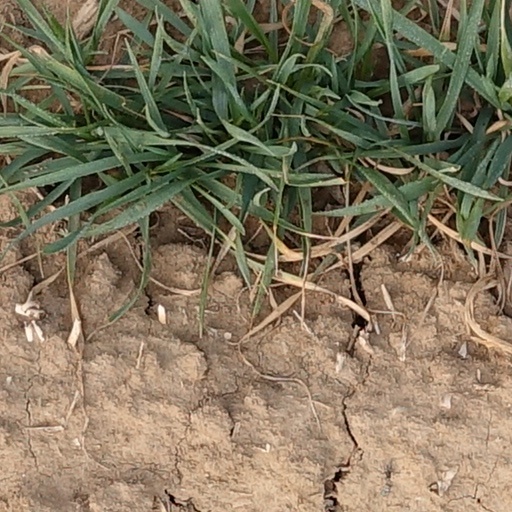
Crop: wheat